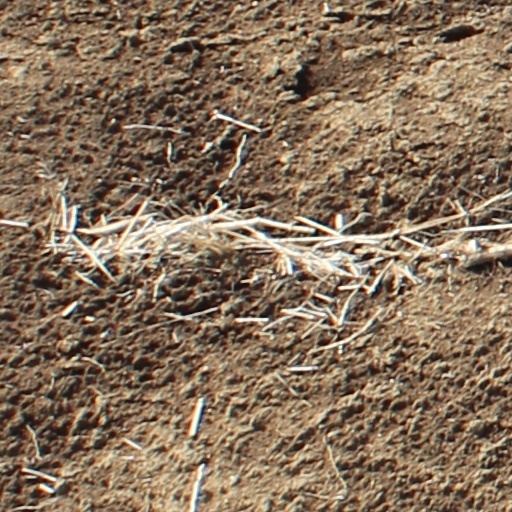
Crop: wheat